Gauri Shinde

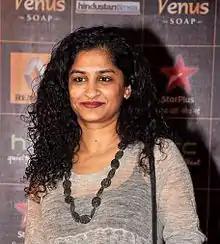
Shinde at the HT Style Awards in 2015

Gauri Shinde (born 6 July 1974) is an Indian film director and screenwriter. Shinde made her directorial debut with the highly acclaimed "English Vinglish" (2012), which marked the comeback of actress Sridevi. Shinde featured in the "Financial Times" 2012 list of '25 Indians To Watch'. She also featured on Rediff's list of 'Bollywood's 5 Best Directors of 2012'.